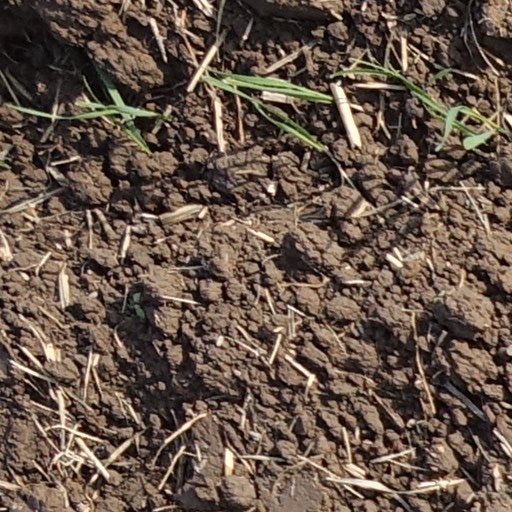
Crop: wheat